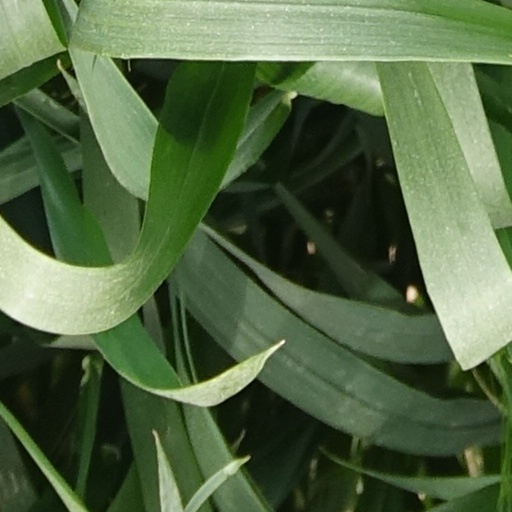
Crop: wheat